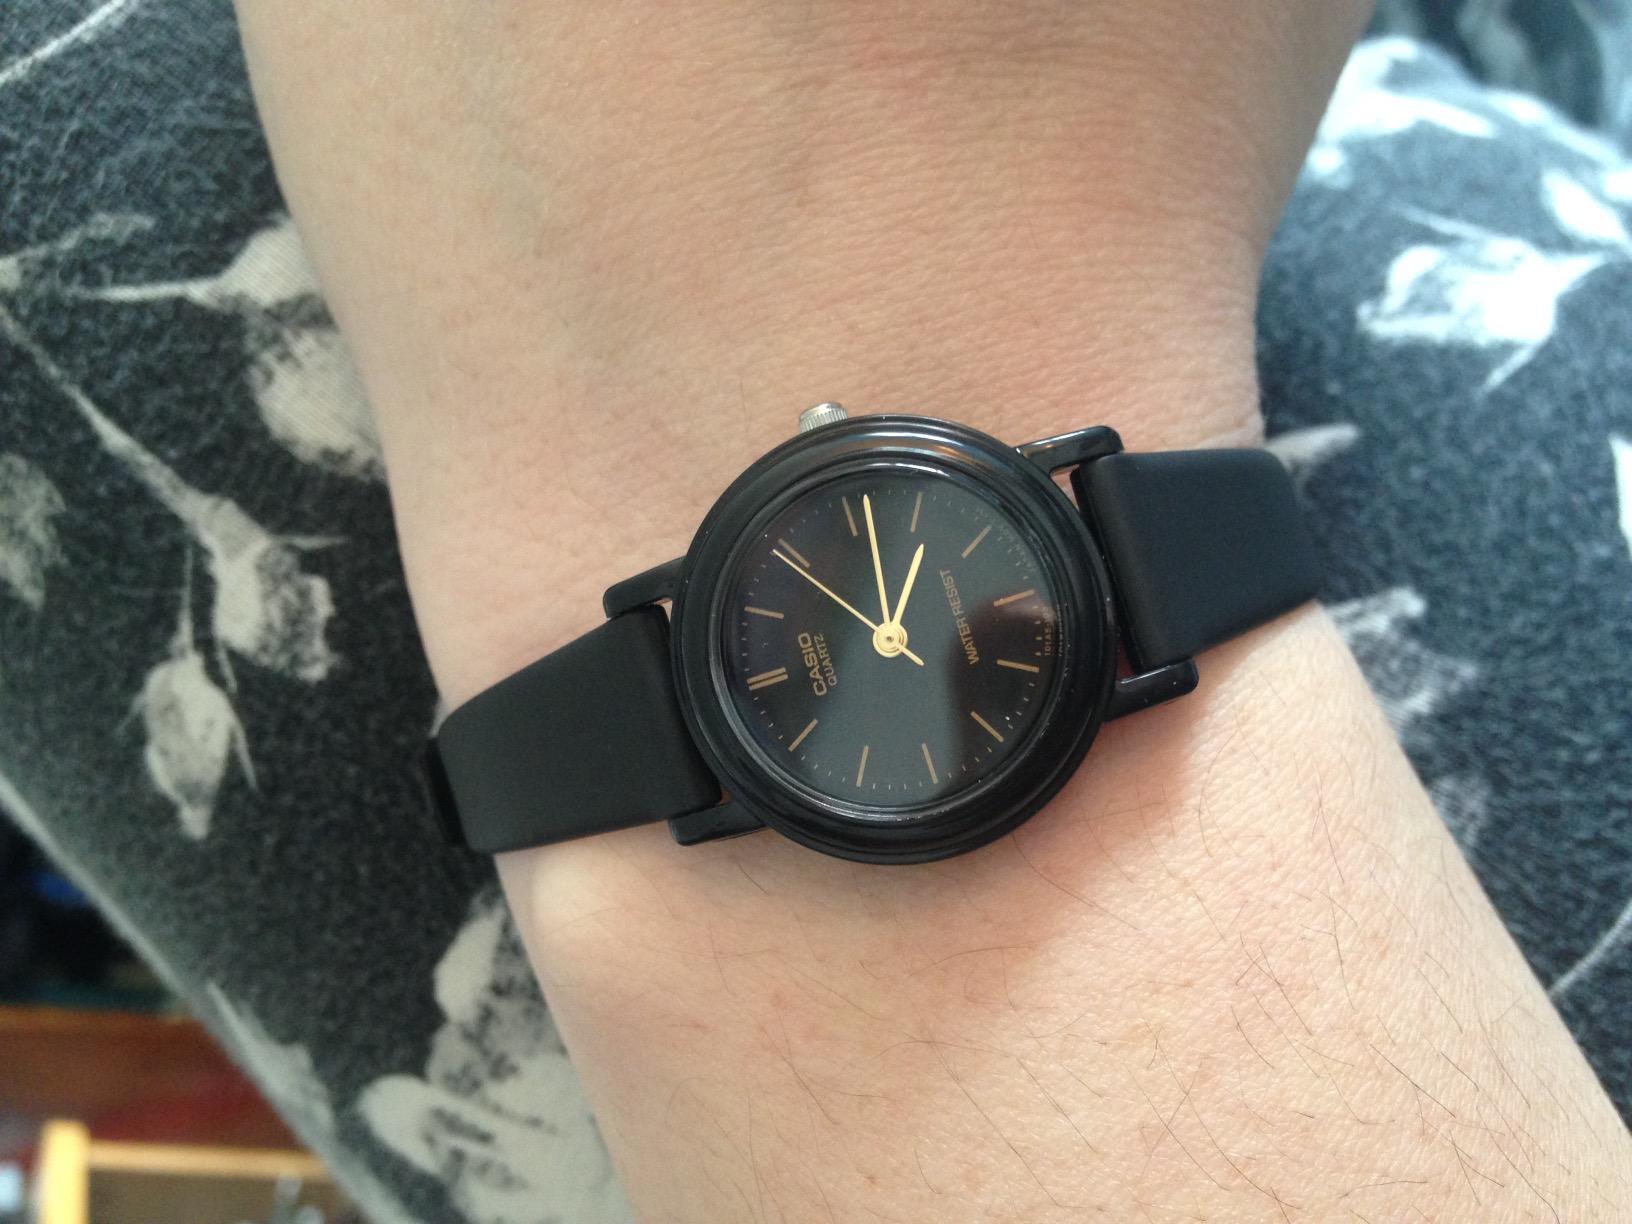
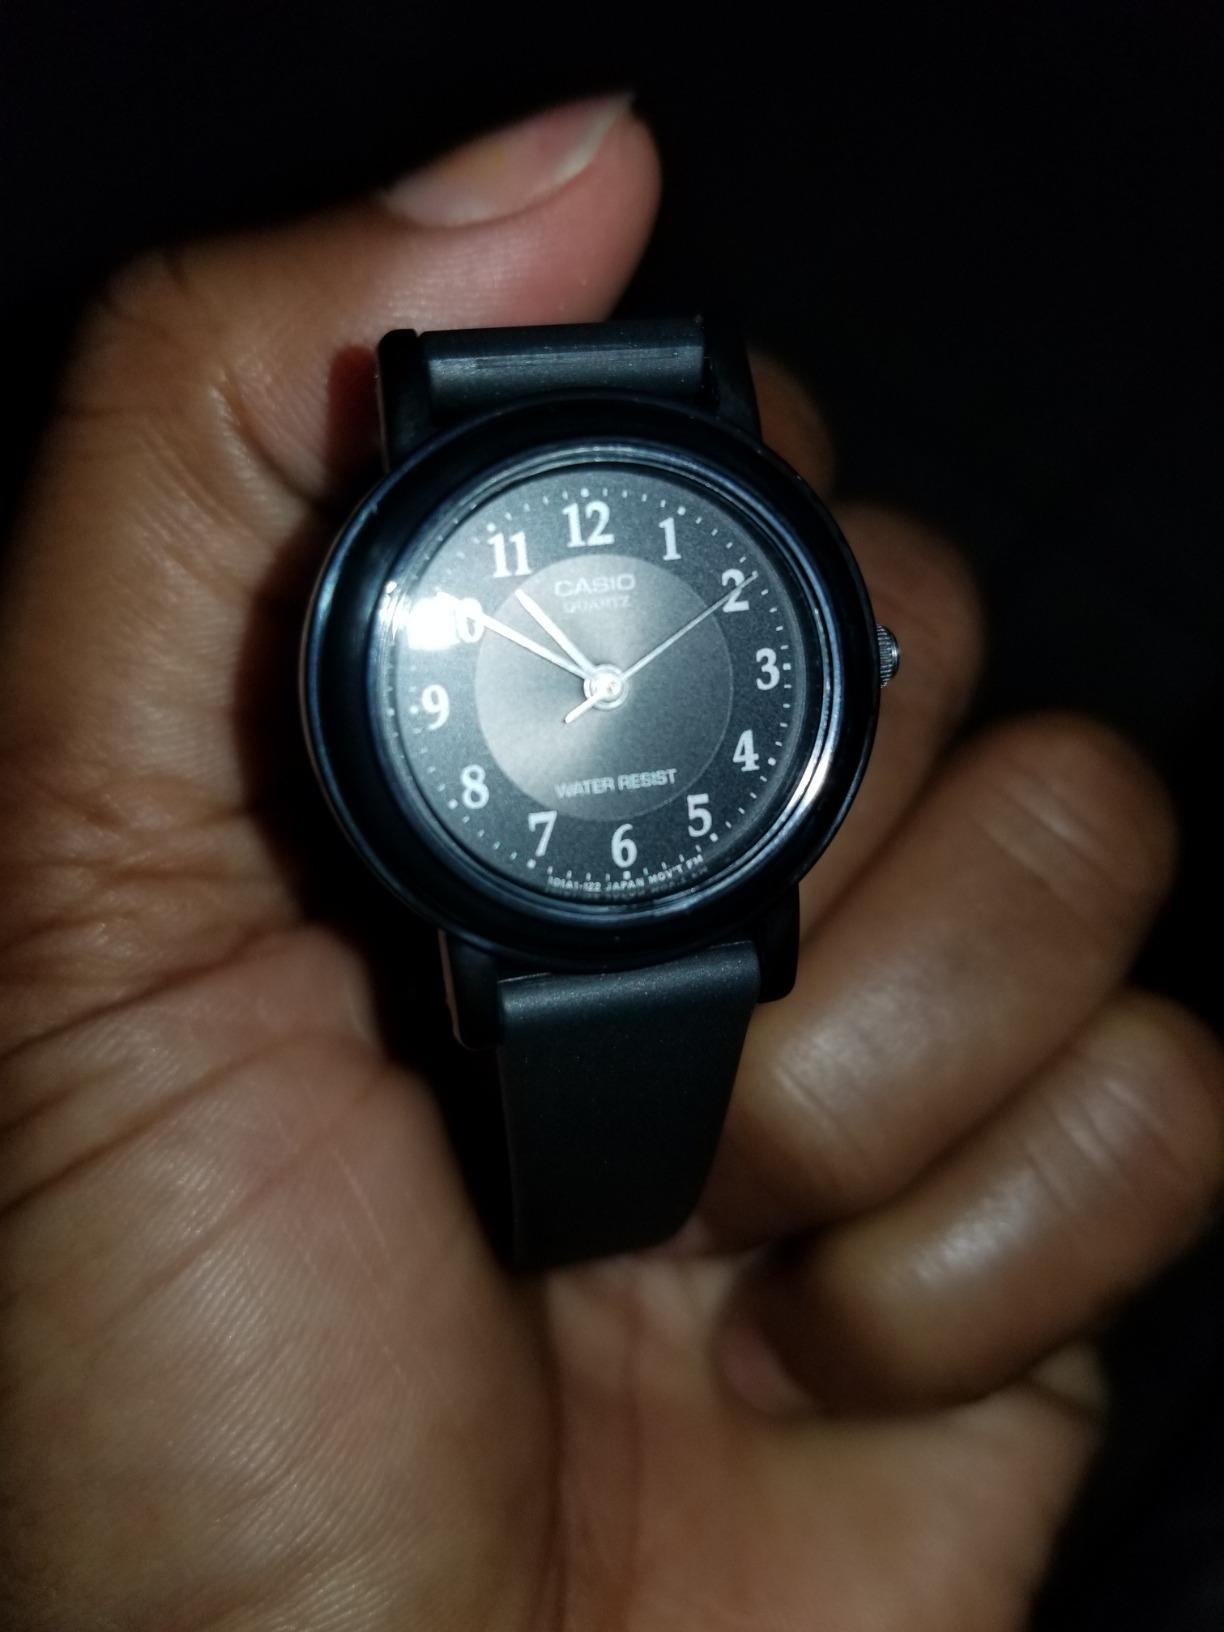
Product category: accessories_watch
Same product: no